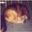
Label: dog